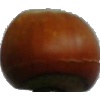
Label: nut_forest